John Nicholson (East India Company officer)

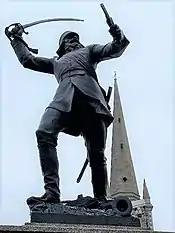
John Nicholson centenary memorial (1922), Lisburn

On the day that the last Lord Lieutenant of Ireland formally ceded control of Dublin Castle to the government of the Irish Free State, 16 January 1922, a sword-wielding figure of John Nicholson was unveiled in Lisburn's Market Square. For Sir James Craig, the first prime minister of a Northern Ireland, and for other dignitaries speaking, the East India Company Brigadier was "a symbol of the defence of Empire in Ireland as well as India."